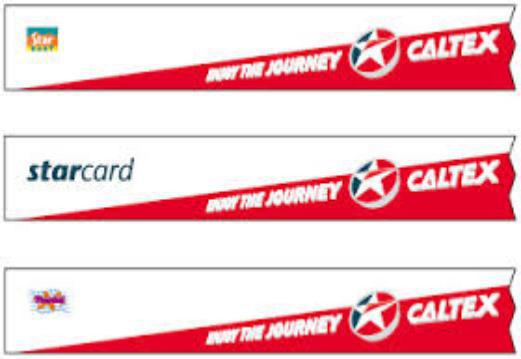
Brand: Caltex
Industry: Others